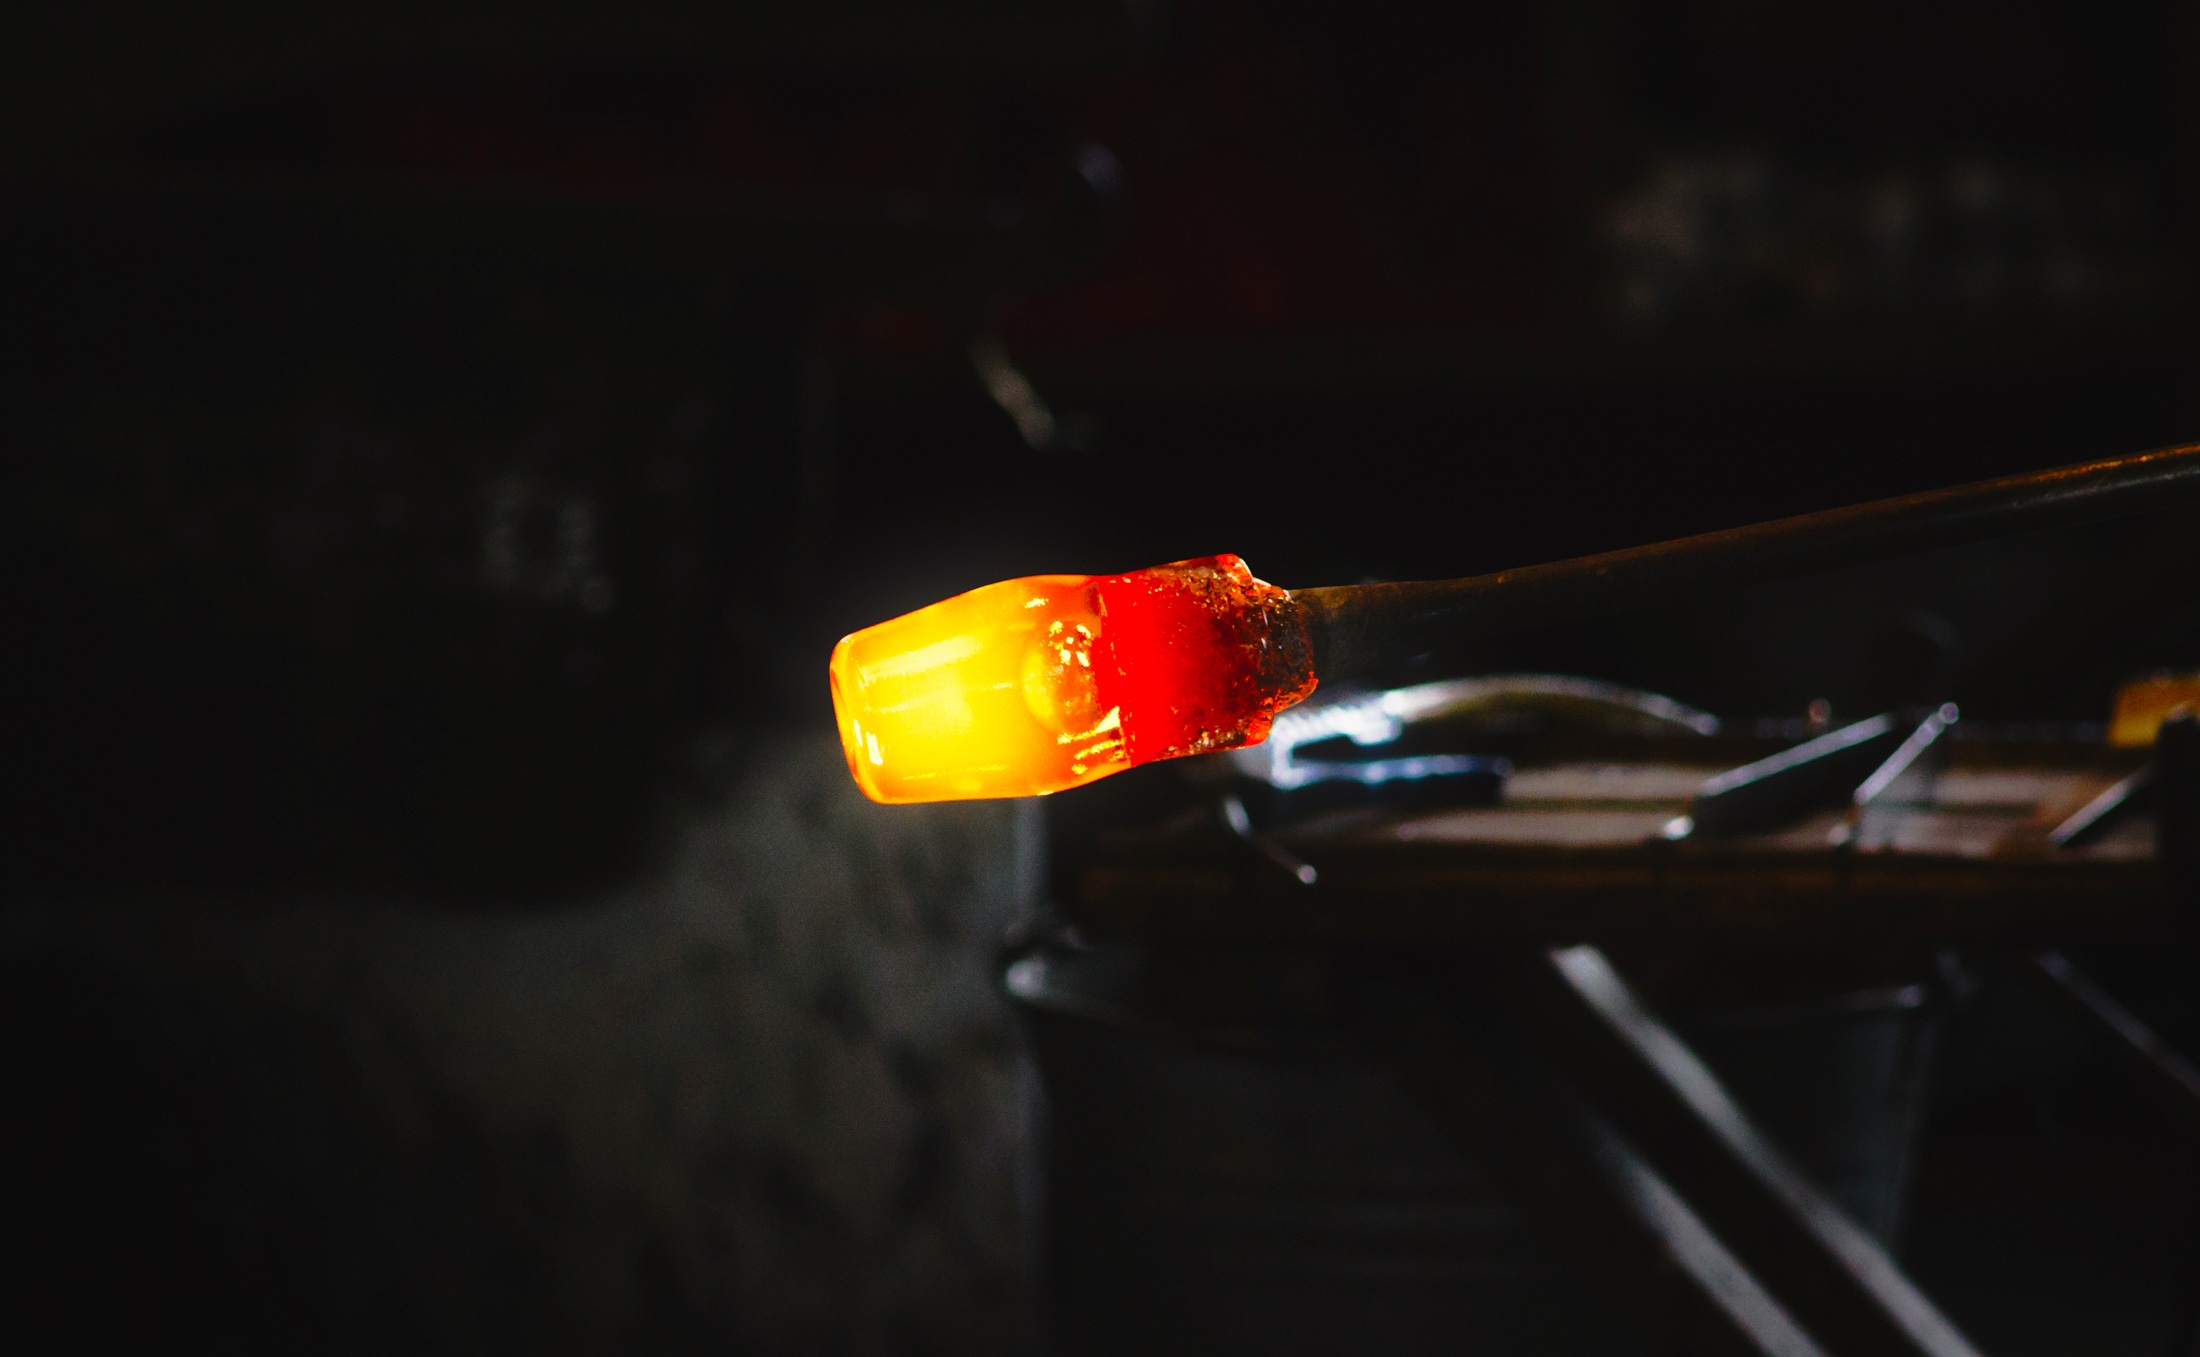
light, night, glass, tool, reflection, macro, fire, darkness, yellow, closeup, light bulb, lighting, hdr, blowing, hot, anvil, forming, scalding